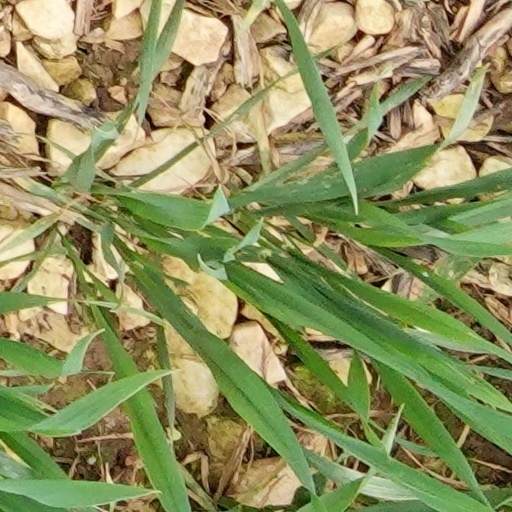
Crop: wheat